Radlett

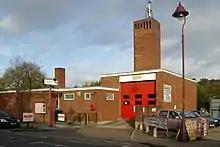
Radlett fire station

In 2005, and 2006, there was a large campaign in the village, and surrounding areas to save the Fire Station, which was opened 100 years ago. The campaign failed, and the station closed in October 2006. The campaign continued for a while after the closure, however the fire station has now been demolished.